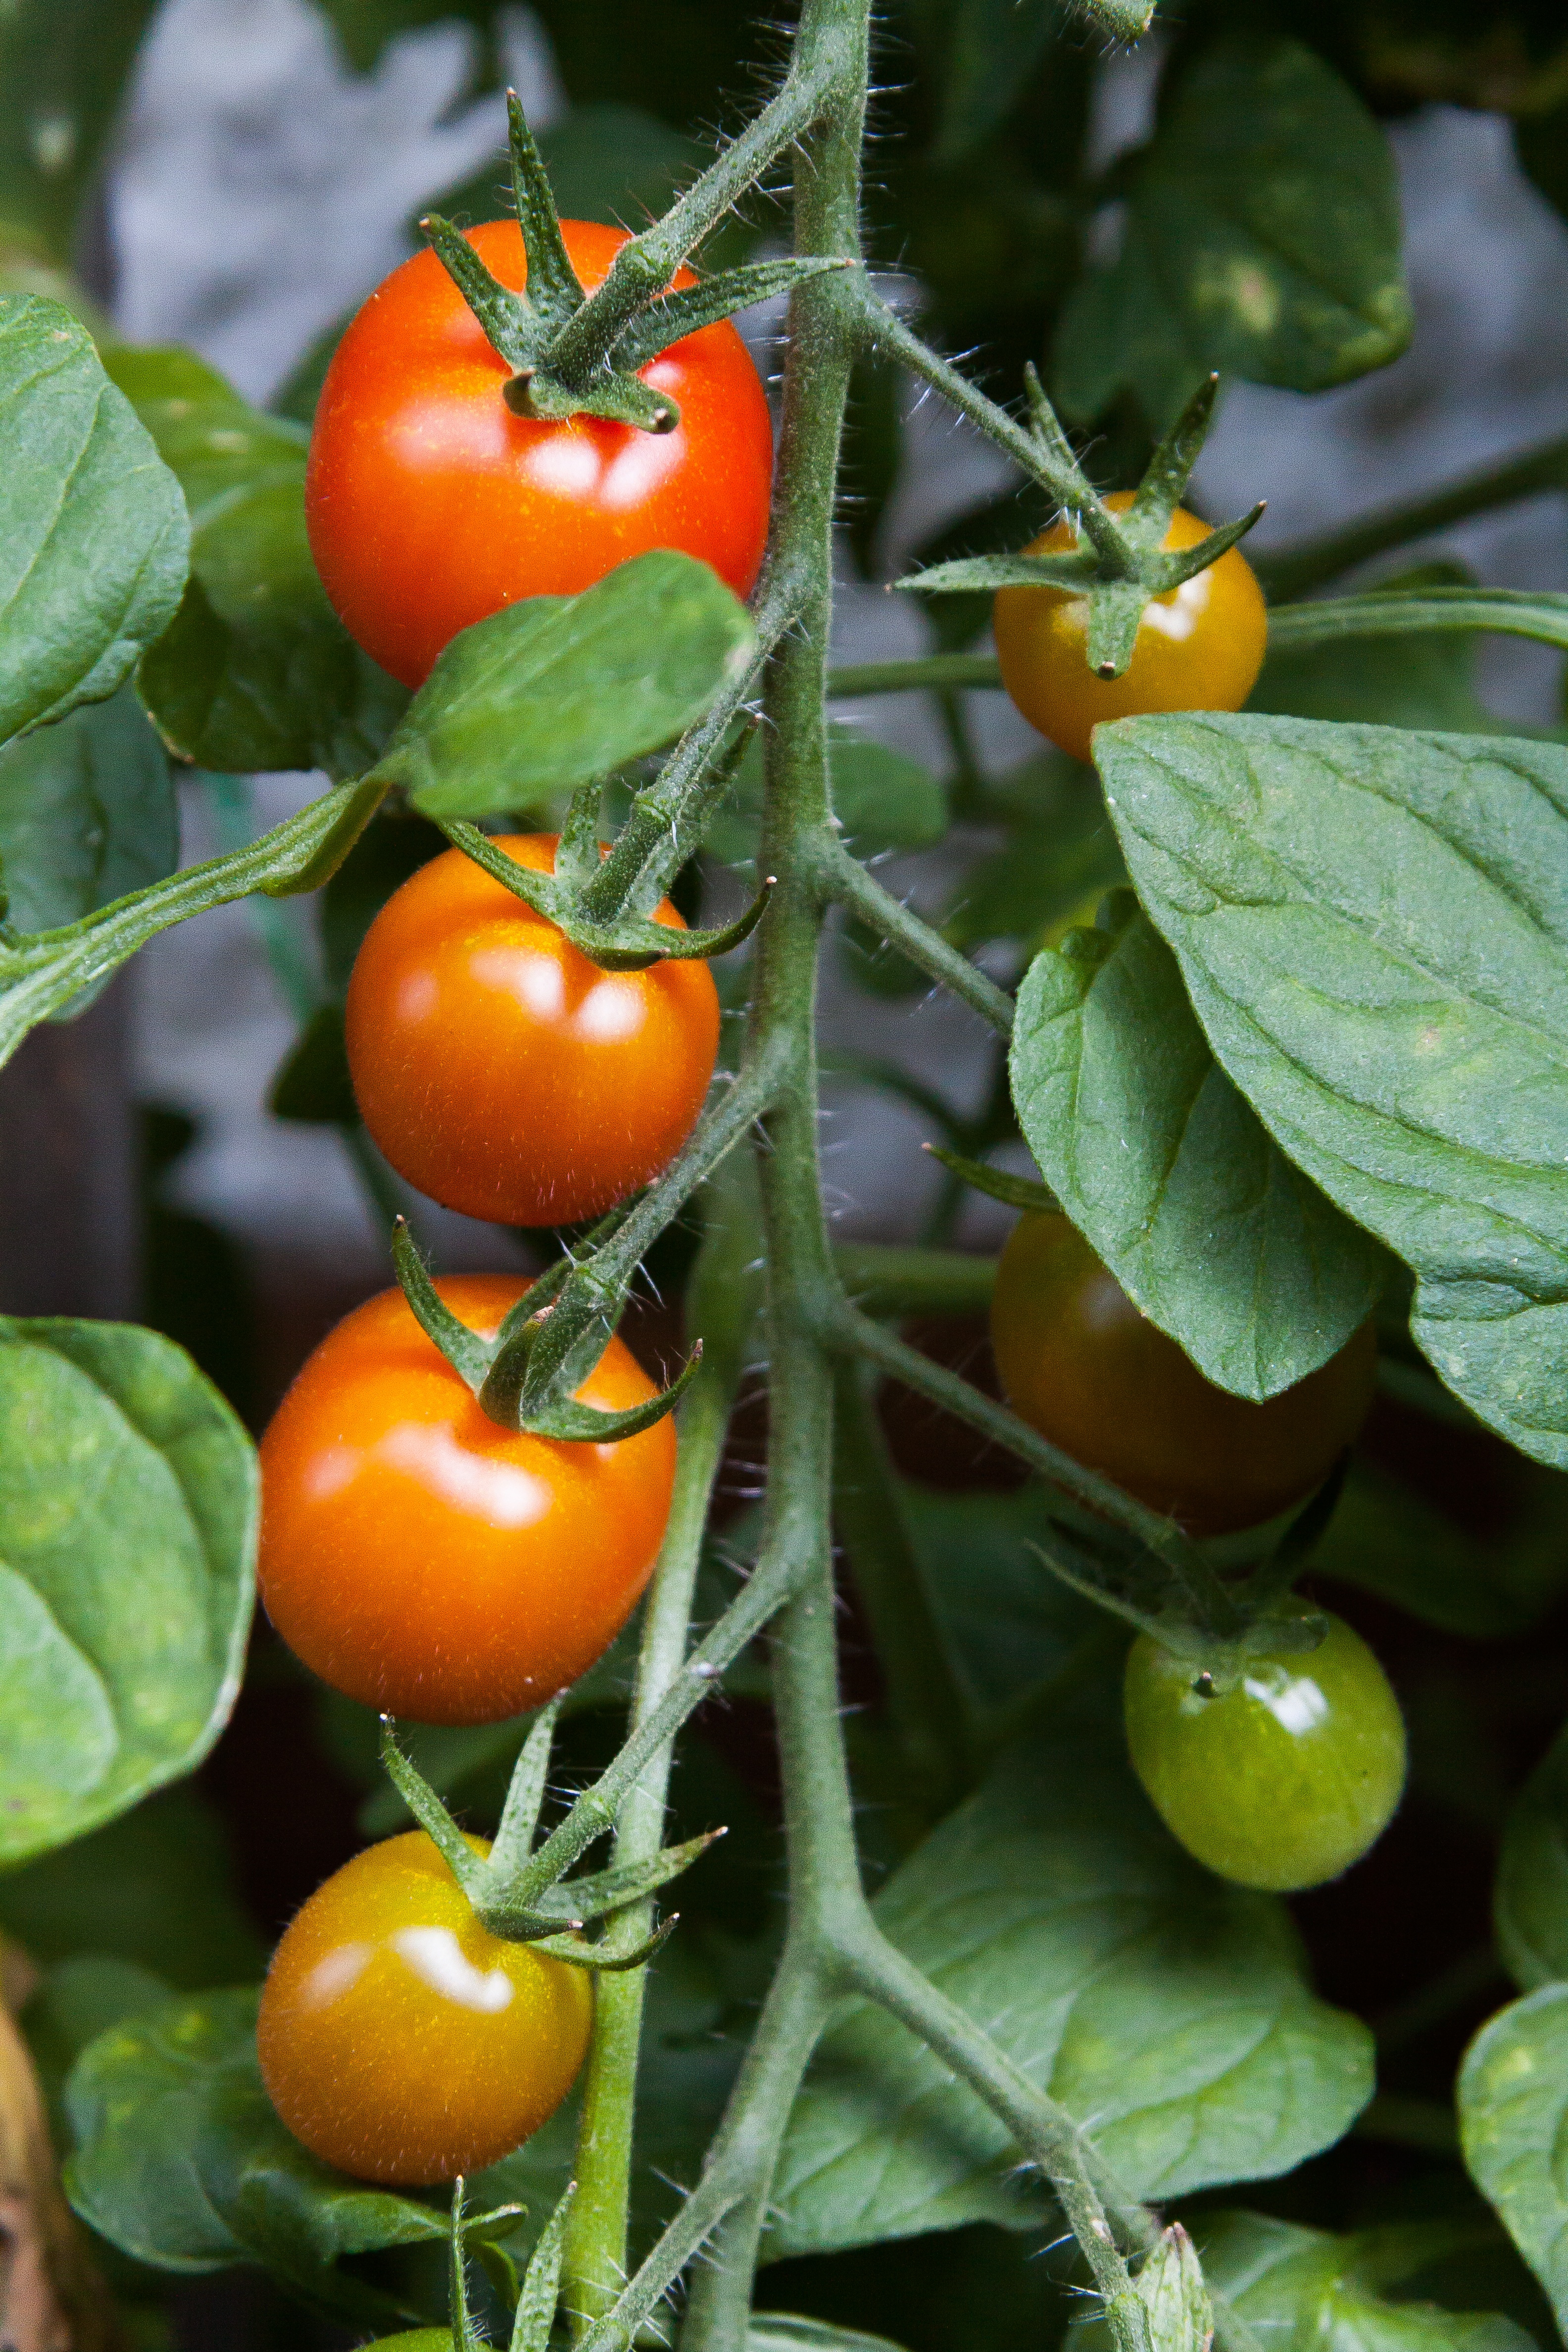
nature, plant, fruit, flower, food, green, red, produce, vegetable, garden, healthy, eat, delicious, tomato, cultivation, vegetables, peppers, frisch, immature, breeding, mature, flowering plant, vegetable growing, nachtschattengew chs, panicle, tomato breeding, tomato shrub, home garden, tomatenrispe, tomato plant, panicle tomato, paradeisapfel, cocktail tomato, land plant, potato and tomato genus